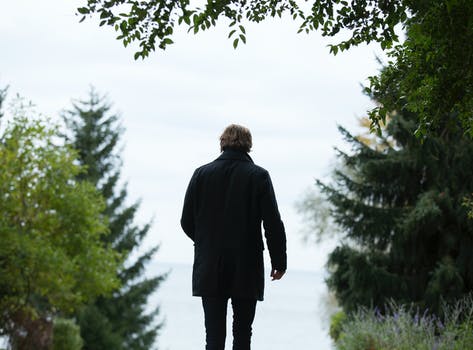
Label: No Watermark